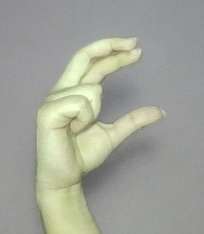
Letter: thal